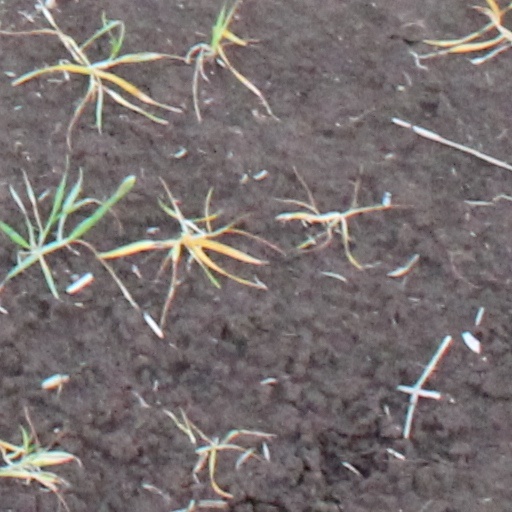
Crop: wheat